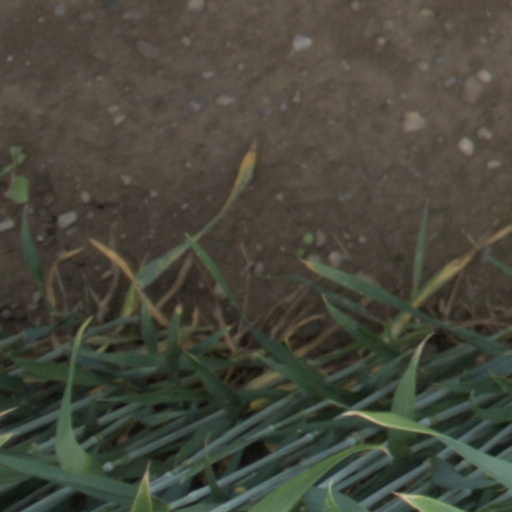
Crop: wheat